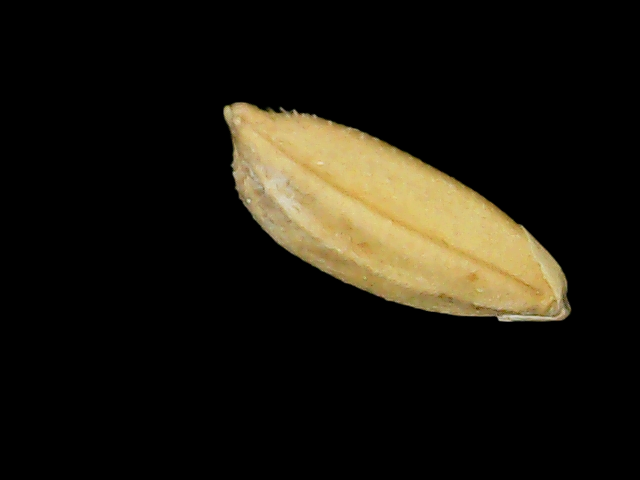
Rice variety: Binadhan10